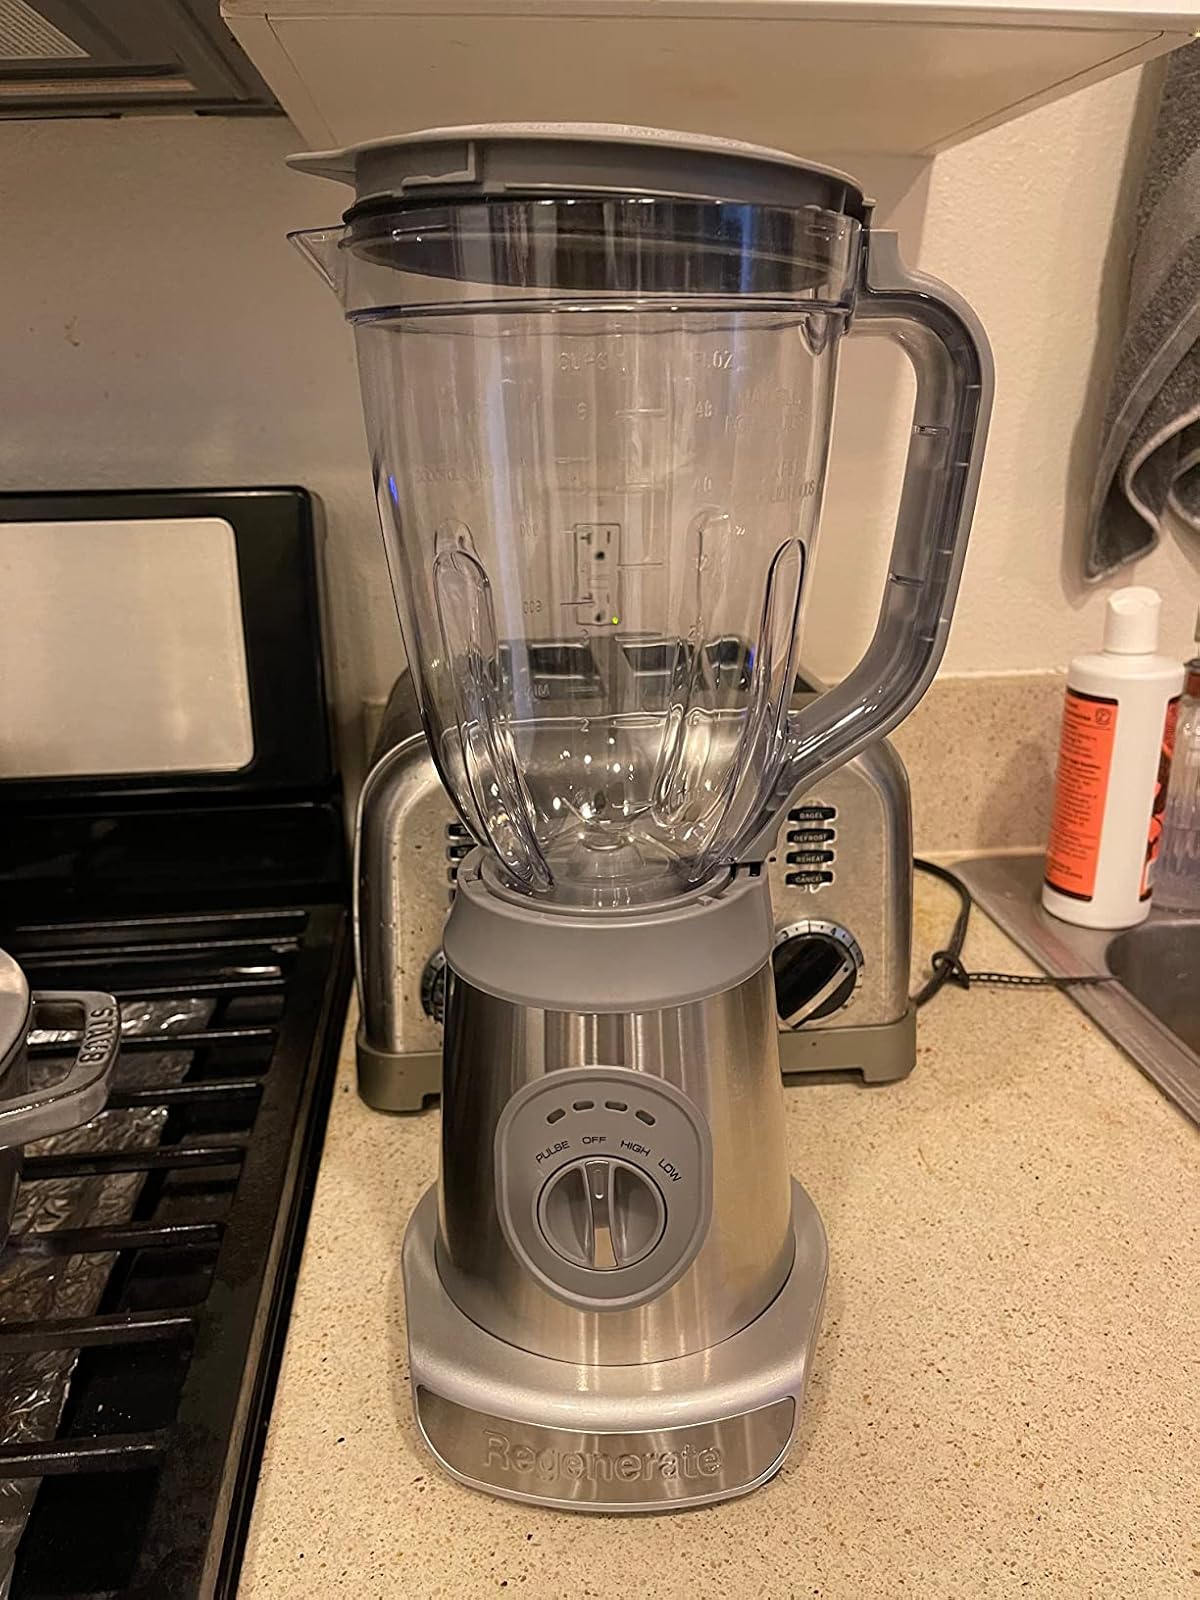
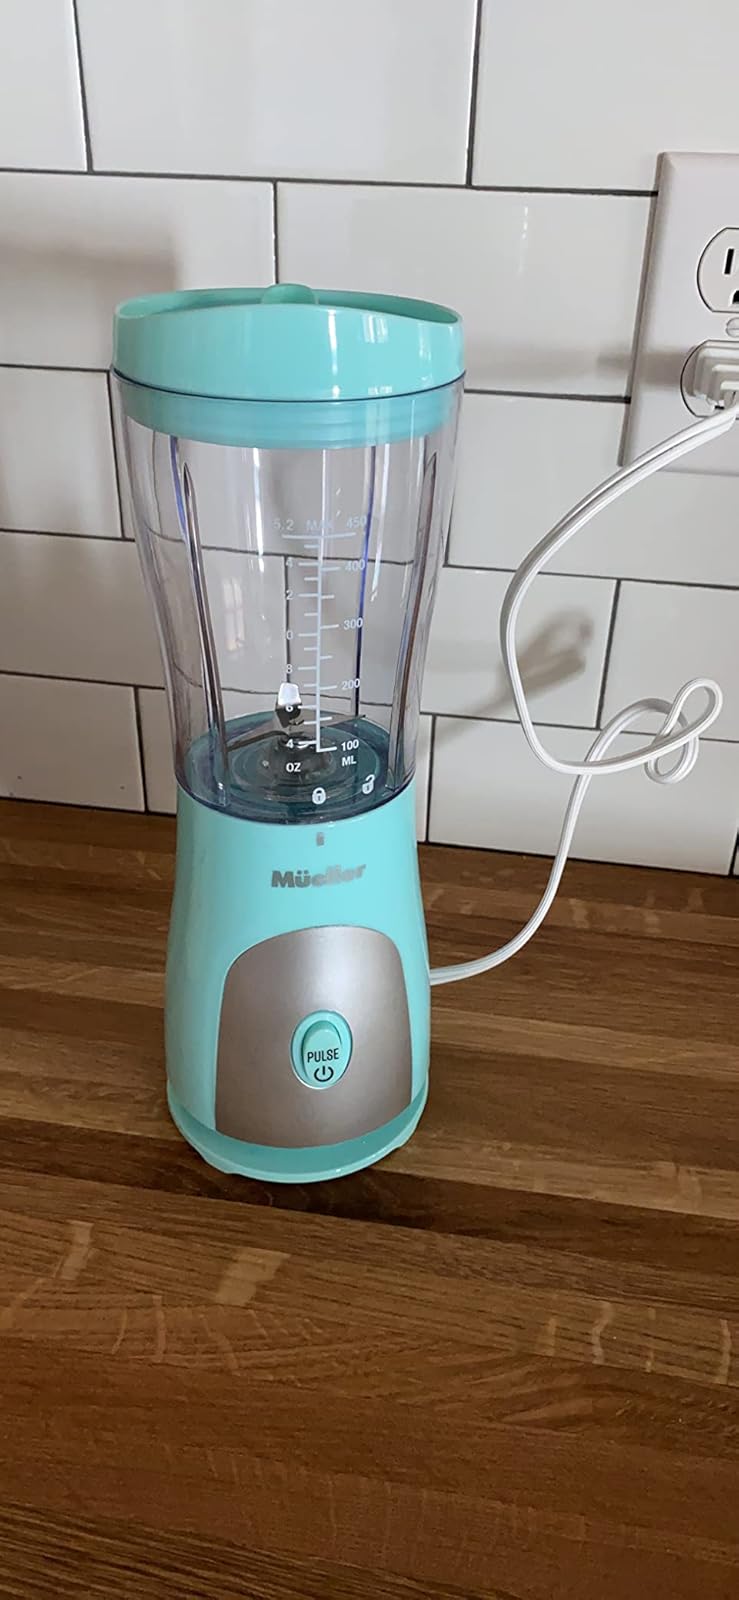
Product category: items_blender
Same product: no